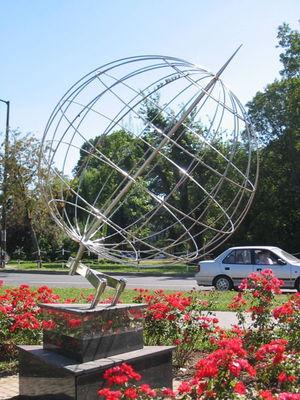
Le monumente de la 17e 0longitude est, érigé par l'Assocciation d'Urbanisme sur la Nagykanizsa, Hongrie Italiano: Il monumento al 17. cerchio della longitudine orientale in Nagykanizsa, Ungheria
Nagykanizsa est une localité hongroise, située dans le comitat de Zala. Elle comptait 46 649 habitants en 2019. Elle est souvent appelée Kanizsa.